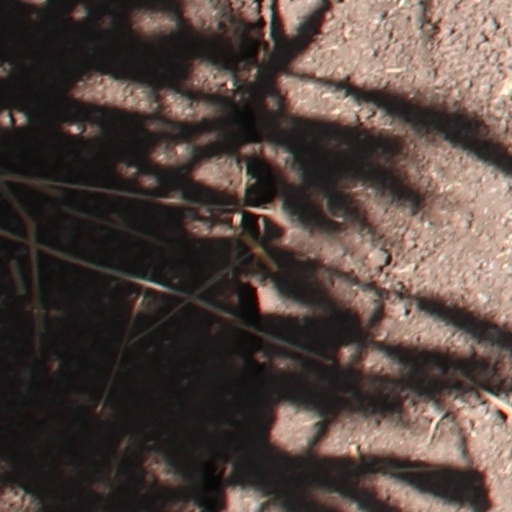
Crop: wheat